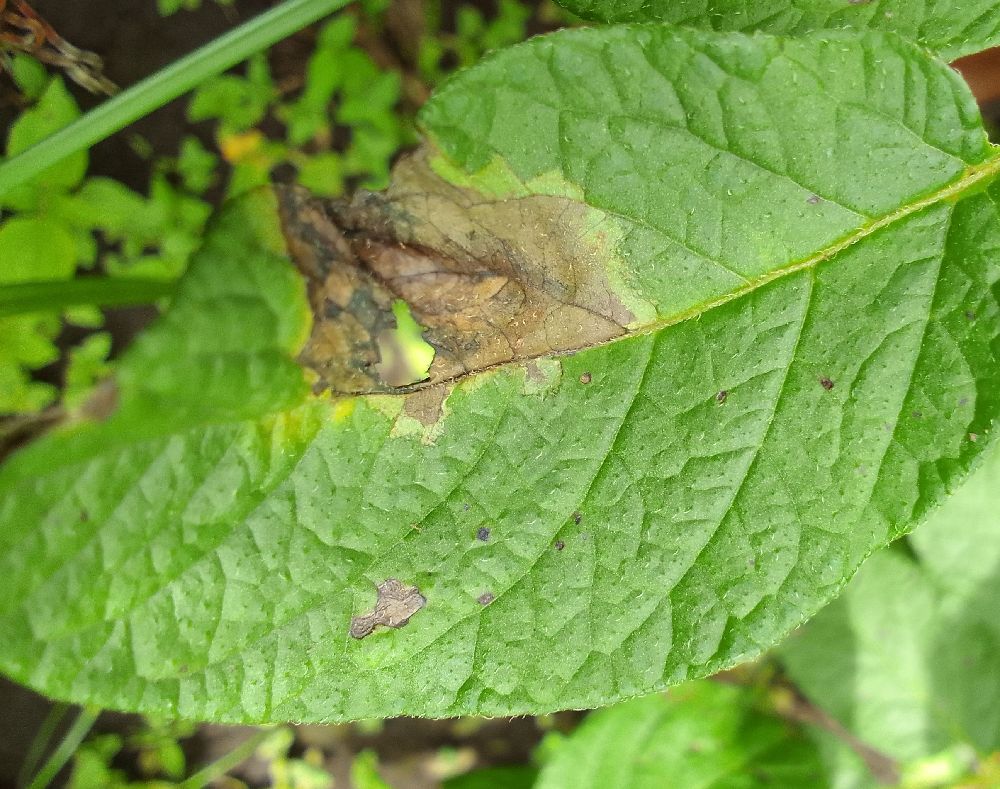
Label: Late blight